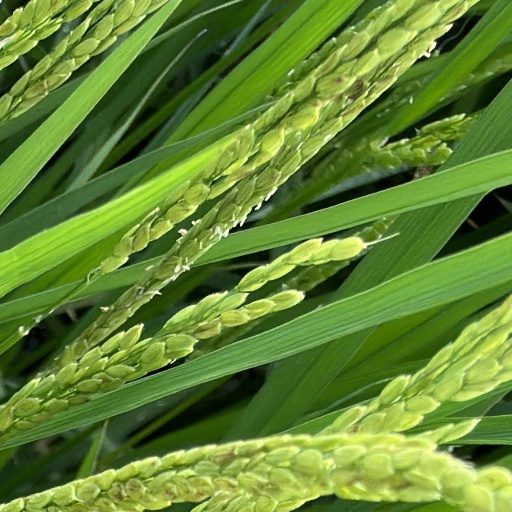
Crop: rice